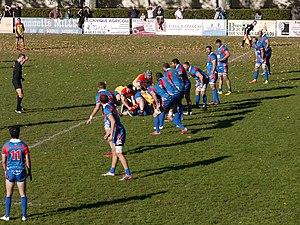
Le Céret sportif contre l'AS Macôn à Céret le 29 octobre 2017.
Mâcon est une commune française, capitale du Mâconnais, préfecture du département de Saône-et-Loire, dans la région Bourgogne-Franche-Comté.